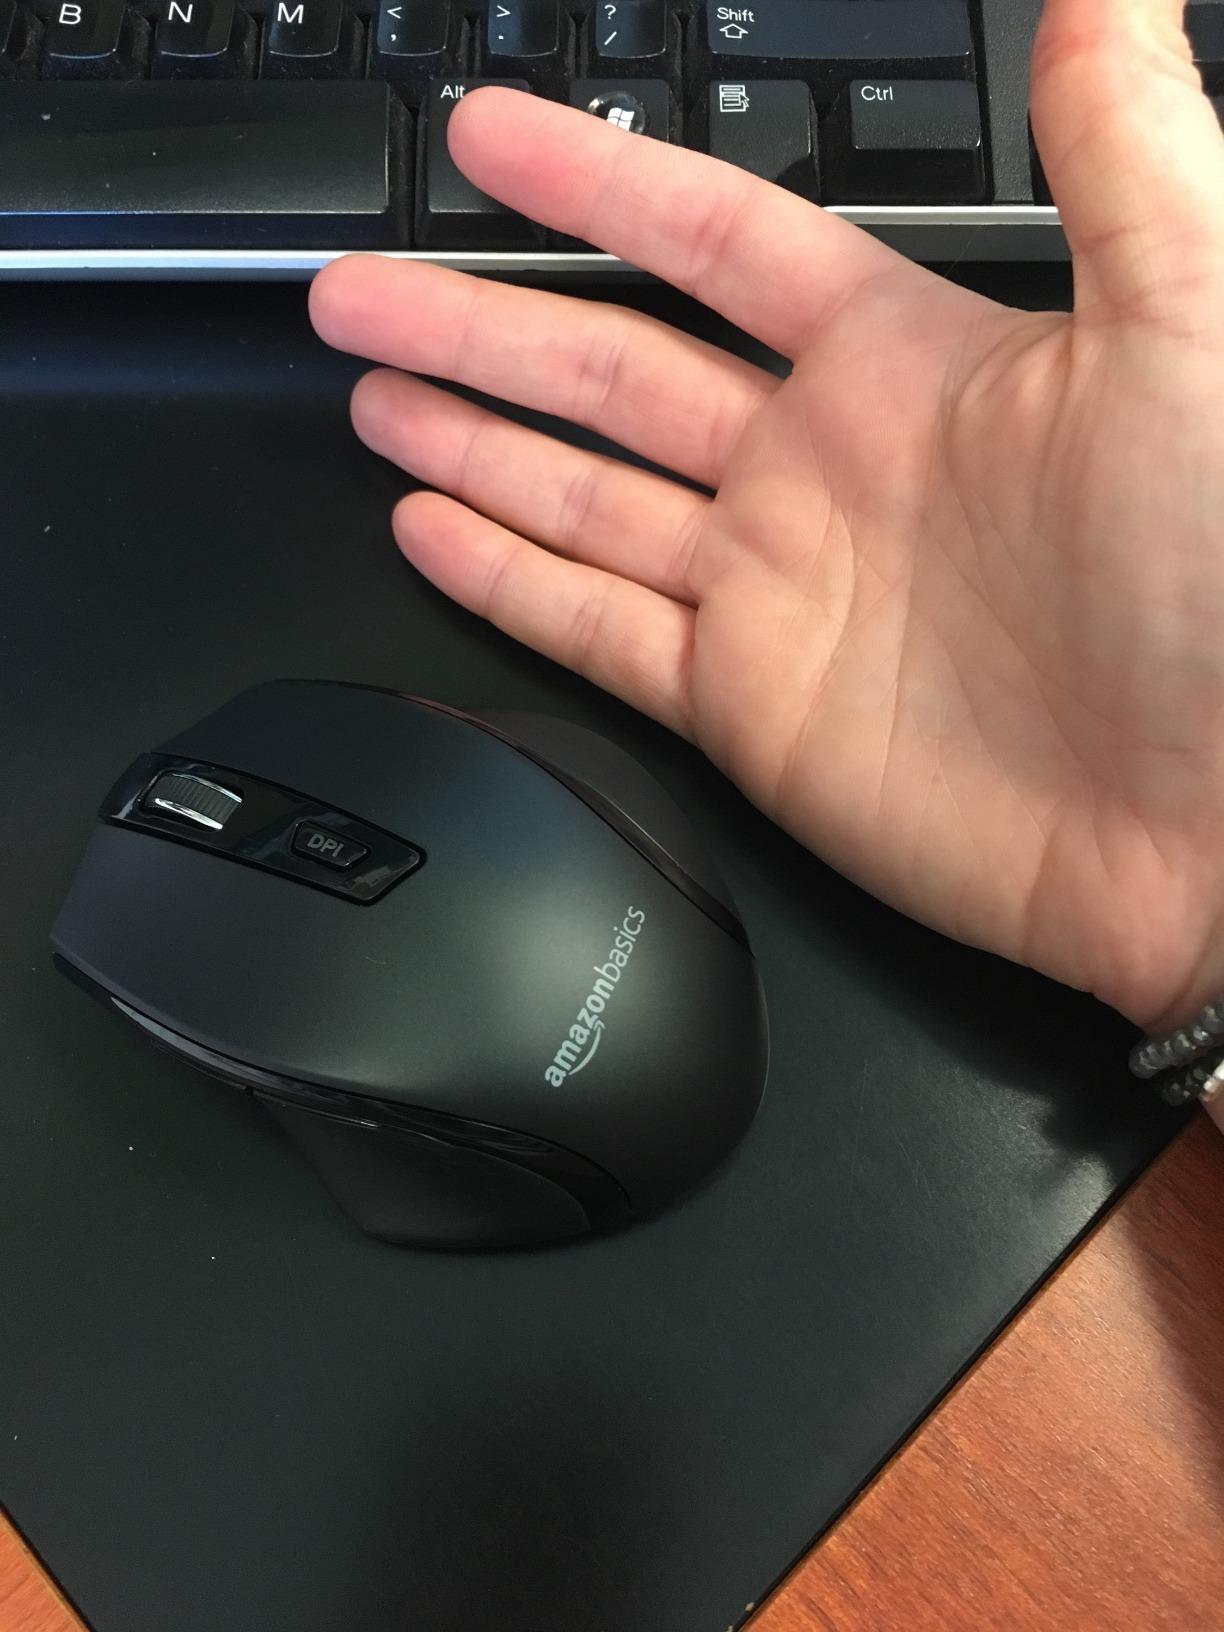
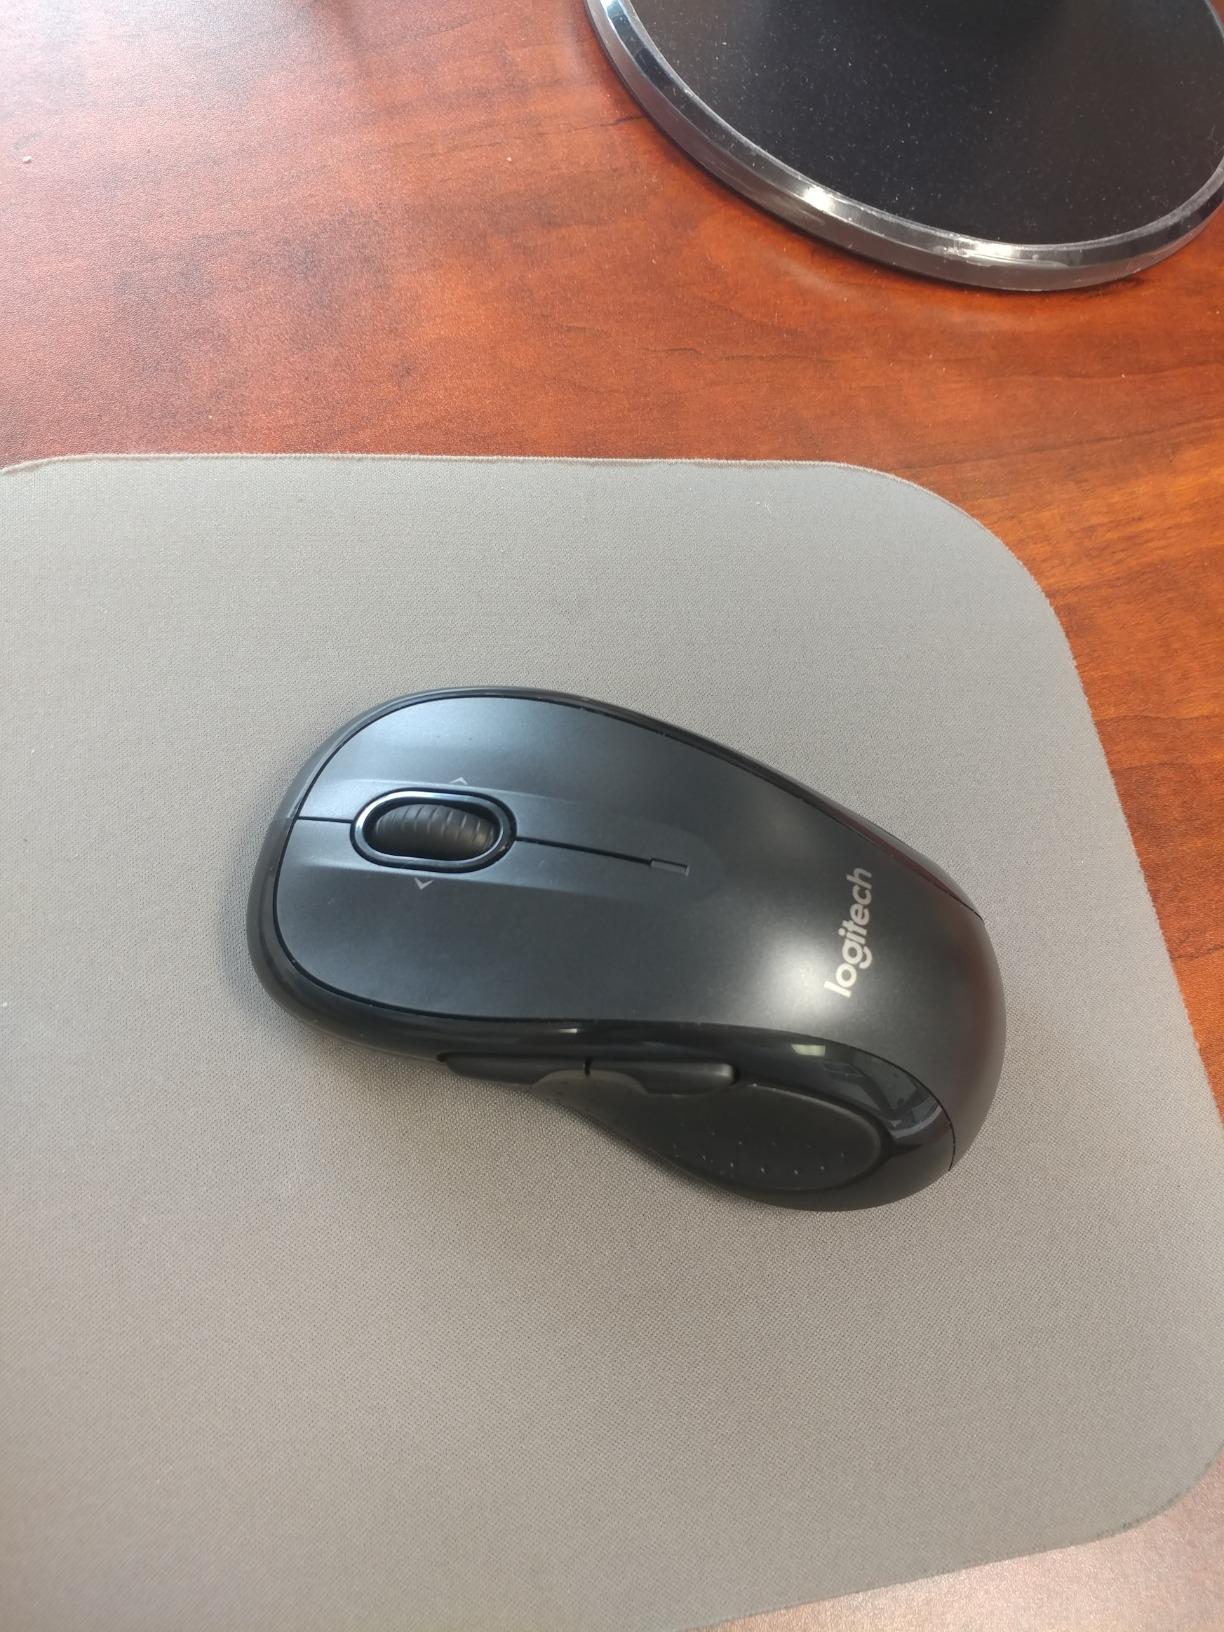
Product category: mouse
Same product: no